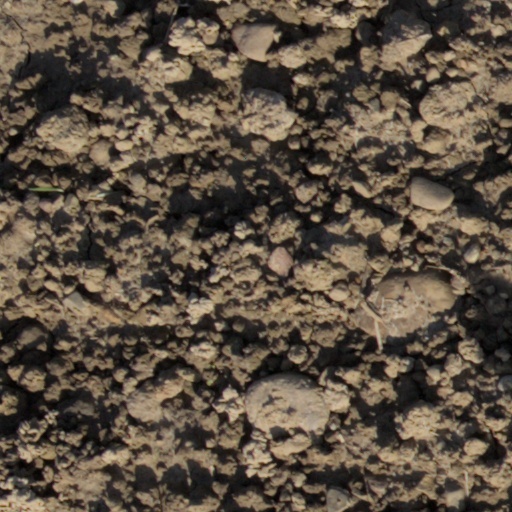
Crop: wheat